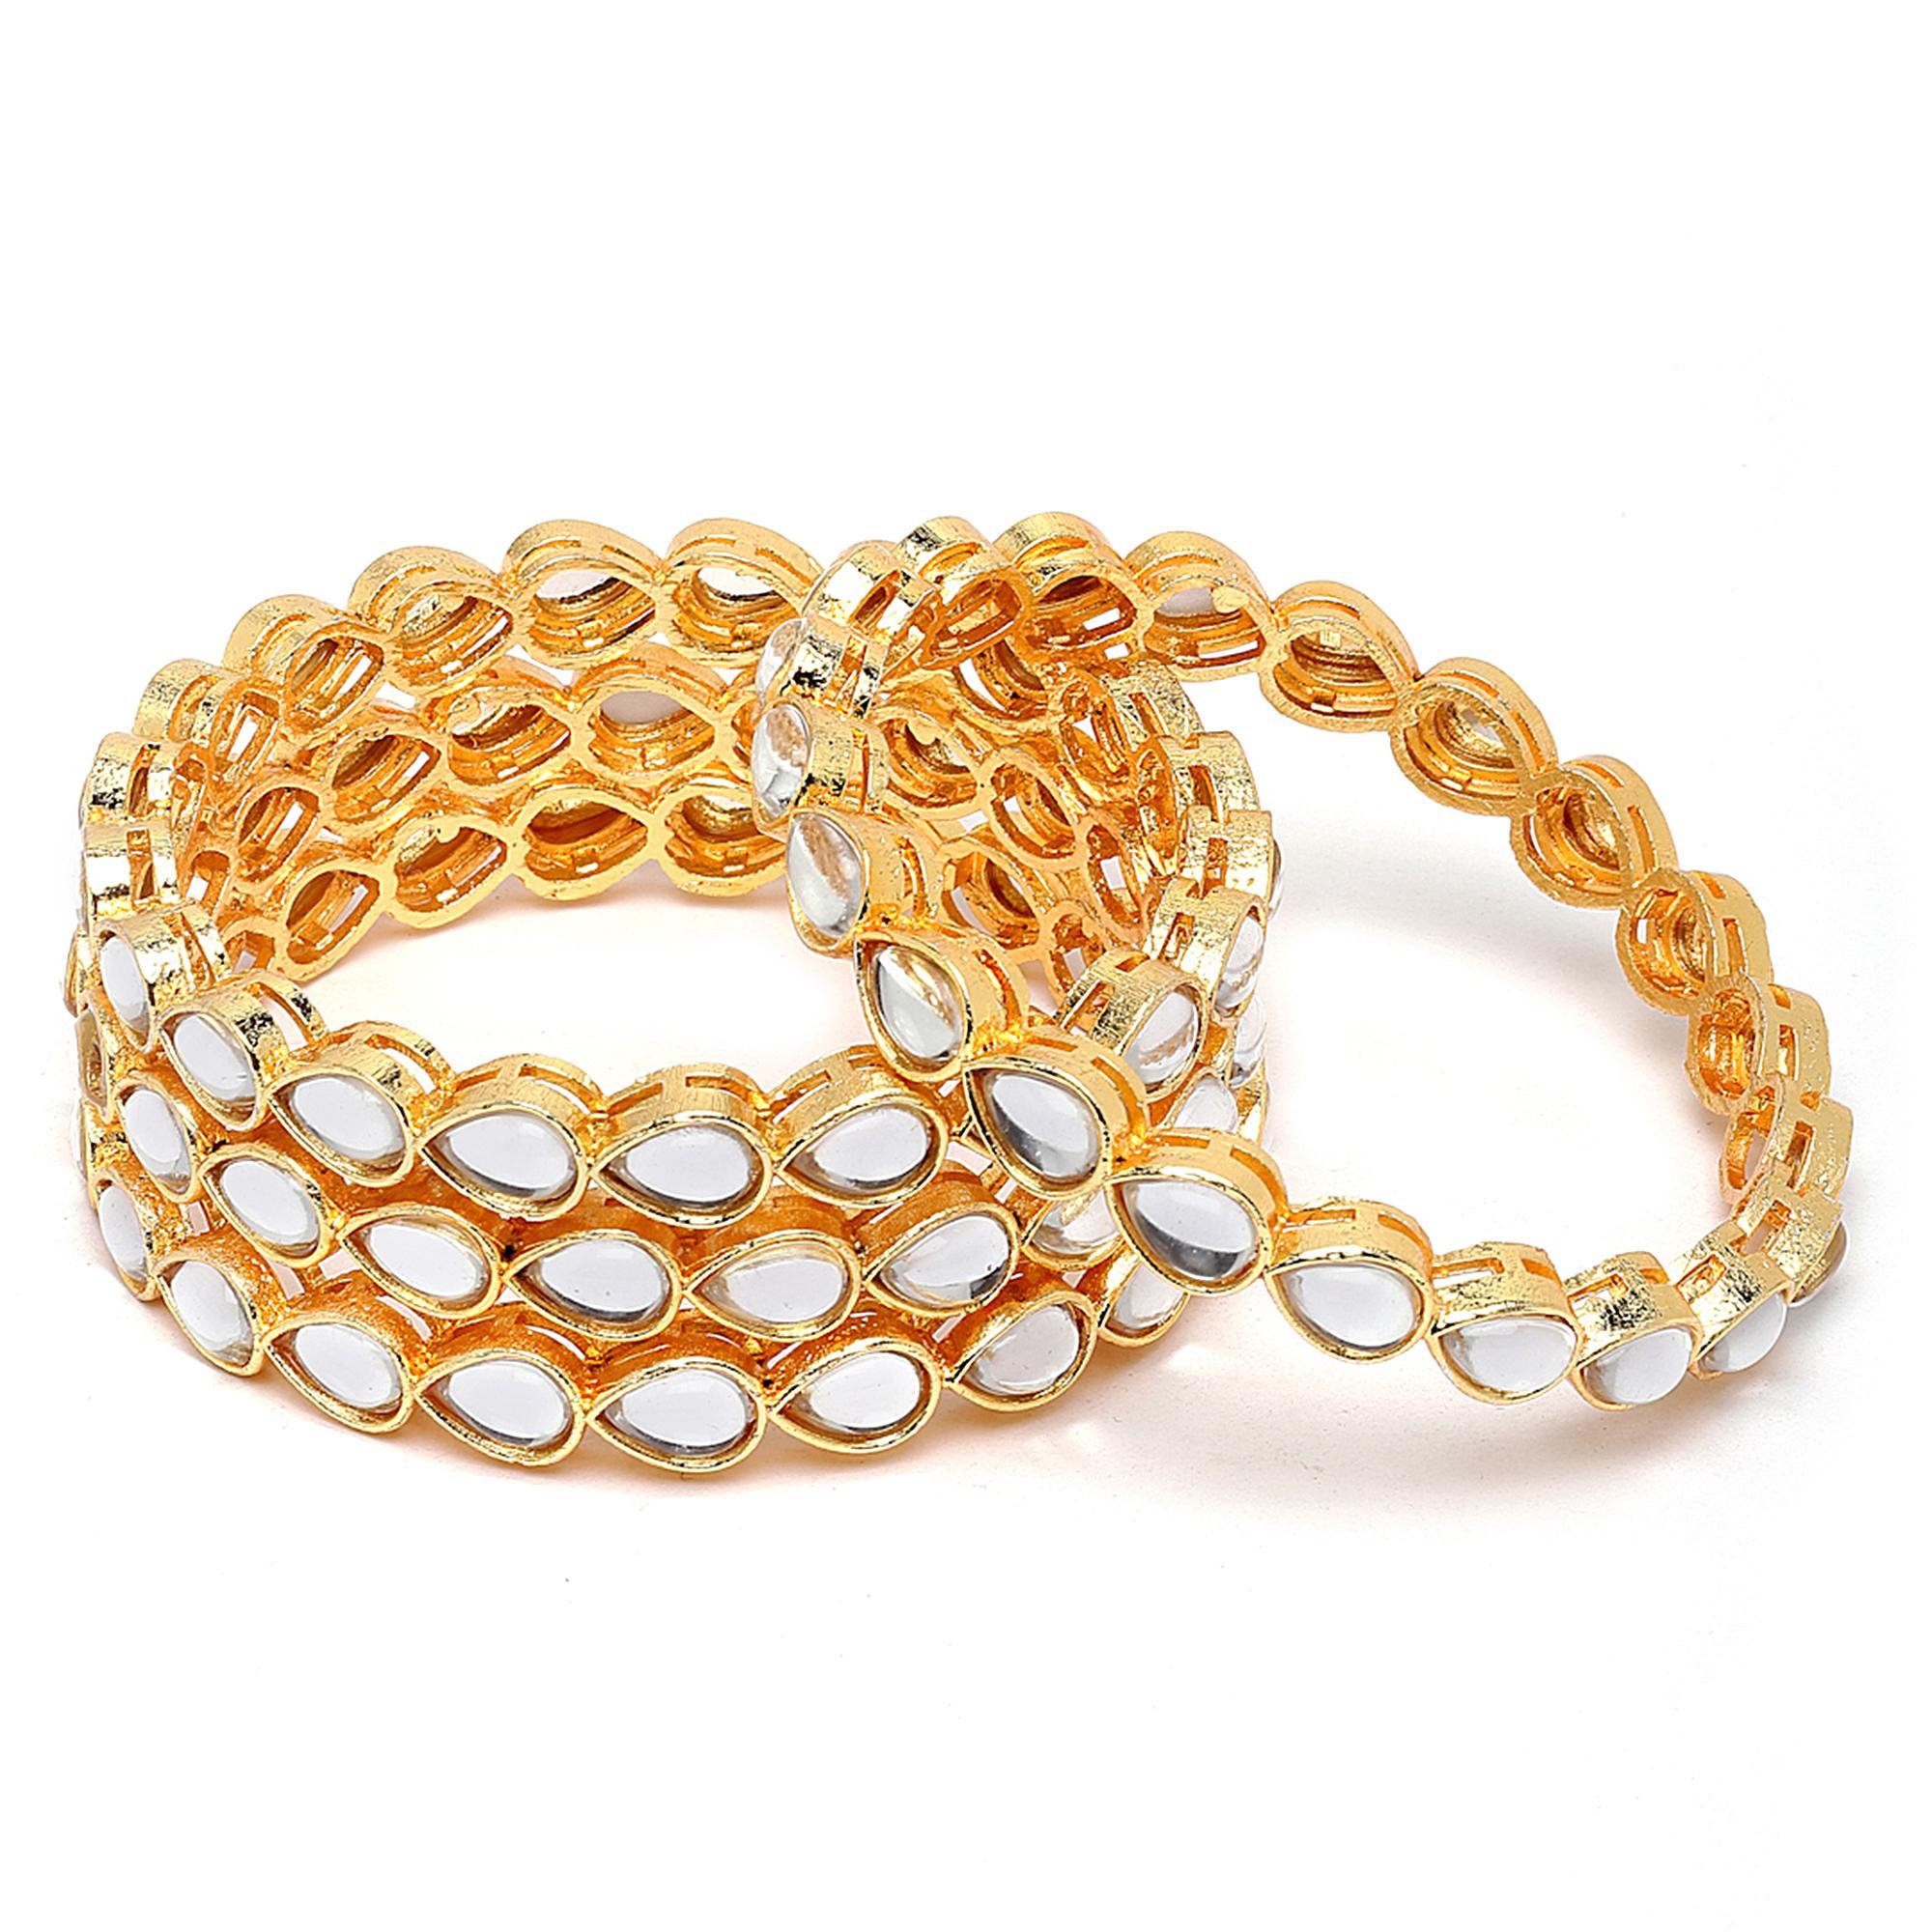
 Zeneme Gold-Plated Alloy Golden, White Kundan Studded Bangles Jewellery Set For Girls And Women (Set Of 4)
Type: Bangles
Brand: Zeneme
Price: Rs. 269
 Stylish party wear bangles - zeneme fashion jewellery presents these stylish bangles which are suitable for all occasions office wear, wedding and party wear. The colour complements all outfits and may be worn as a statement piece to any occasion. The designer artificial jewellery at zeneme is available in various designs and patterns like floral design, heart shape design, dancing peacock, crystal design and many more. The imitation designer jewellery that will go with your outfit and style up your fashion statement with variable designs and patterns to give you charming and elegant look is available at zeneme. Zeneme has huge collection of designer imitation jewellery like american diamond jewellery collection, gold plated jewellery collection, temple jewellery collection, valentine collection, jewellery combos and many more.
Features: What you get - set of 4 gold-plated bangles has white kundan studded, secured with slip-on closure. ,Luxury gifting idea - give a meaningful and luxurious gift with zeneme jewellery. A favourite gift choice, each zeneme jewellery for women comes with a signature gift box,Material craftsmanship - finest quality stones and environmentally friendly nonprecious metals are used for making the jewelry set. It is safe for wearing for long hours., Jewellery care - keep the jewellery away from direct heat, water, perfumes, deodorants and other strong chemicals as they may react with the metal or plating. Store the jewellry when not in use in a storage box or a cloth pouch to retain its shine. ,Nickel free and lead free as per international standards that makes it very skin friendly. The plating is non-allergic and safe for all environments.,Dimensions - bangle size 2.4 - diameter - 5.715 cm, circumference - 17.9324 cm bangle size 2.6 - diameter - 6.0325 cm, circumference - 18.9484 cm bangle size 2.8 - diameter - 6.35 cm, circumference - 19.939 cm
Included: Set Of 4 X Kundan Studded Bangles Jewellery Set